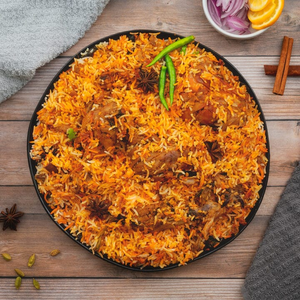
Dish: biryani